Compulsory purchase in England and Wales

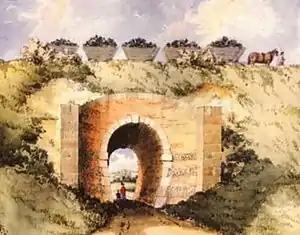
After the enclosure movement, the Surrey Railways Act 1801 used compulsory purchase to build the Surrey Iron Railway. Courts since have fought over the extent to which compulsory purchase is used for the public good.

Historically, compulsory purchases were carried out under the inclosure acts and their predecessors, where enclosure was frequently a method of expropriating people from common land for the benefit of barons and landlords. In the Industrial Revolution, most railways were built by private companies procuring compulsory purchase rights from private acts of Parliament, though by the late 19th century, powers of compulsory purchase slowly became more transparent and used for general social welfare, as with the Public Health Act 1875 (38 & 39 Vict. c. 55), or the Housing of the Working Classes Act 1885. Compulsory purchase legislation was significantly extended during the First World War for military use, and after the war for housing, as certain principles became standardised.